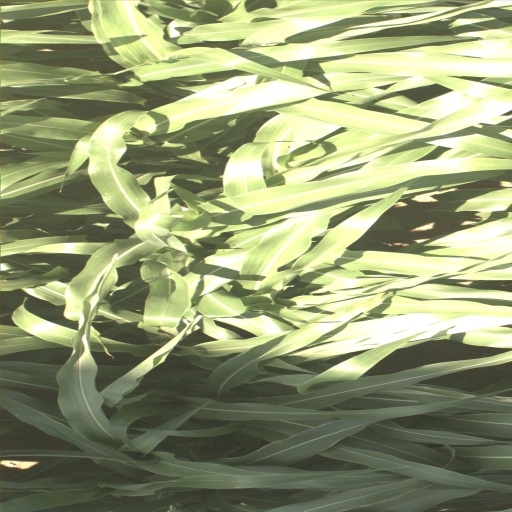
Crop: sorghum